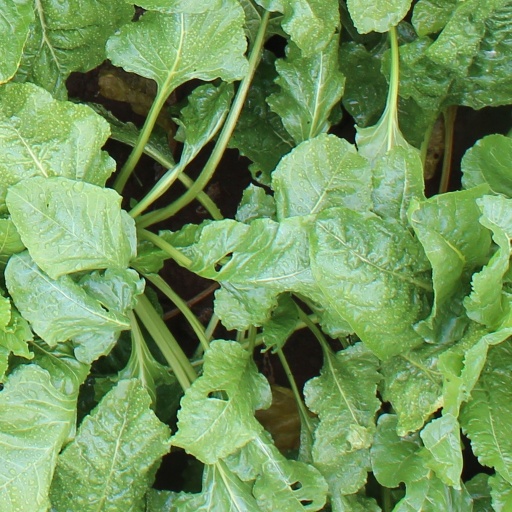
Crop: sugar beet